Tennessee

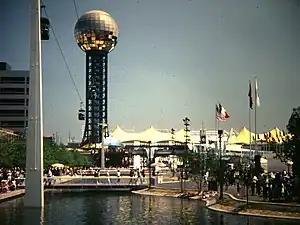
The 1982 World's Fair in Knoxville

A number of epidemics swept through Tennessee in the years after the Civil War, including cholera in 1873, which devastated the Nashville area, and yellow fever in 1878, which killed more than one-tenth of Memphis's residents. Reformers worked to modernize Tennessee into a "New South" economy during this time. With the help of Northern investors, Chattanooga became one of the first industrialized cities in the South. Memphis became known as the "Cotton Capital of the World" during the late 19th century, and Nashville, Knoxville, and several smaller cities saw modest industrialization. Northerners also began exploiting the coalfields and mineral resources in the Appalachian Mountains. To pay off debts and alleviate overcrowded prisons, the state turned to convict leasing, providing prisoners to mining companies as strikebreakers, which was protested by miners forced to compete with the system. An armed uprising in the Cumberland Mountains known as the Coal Creek War in 1891 and 1892 resulted in the state ending convict leasing.